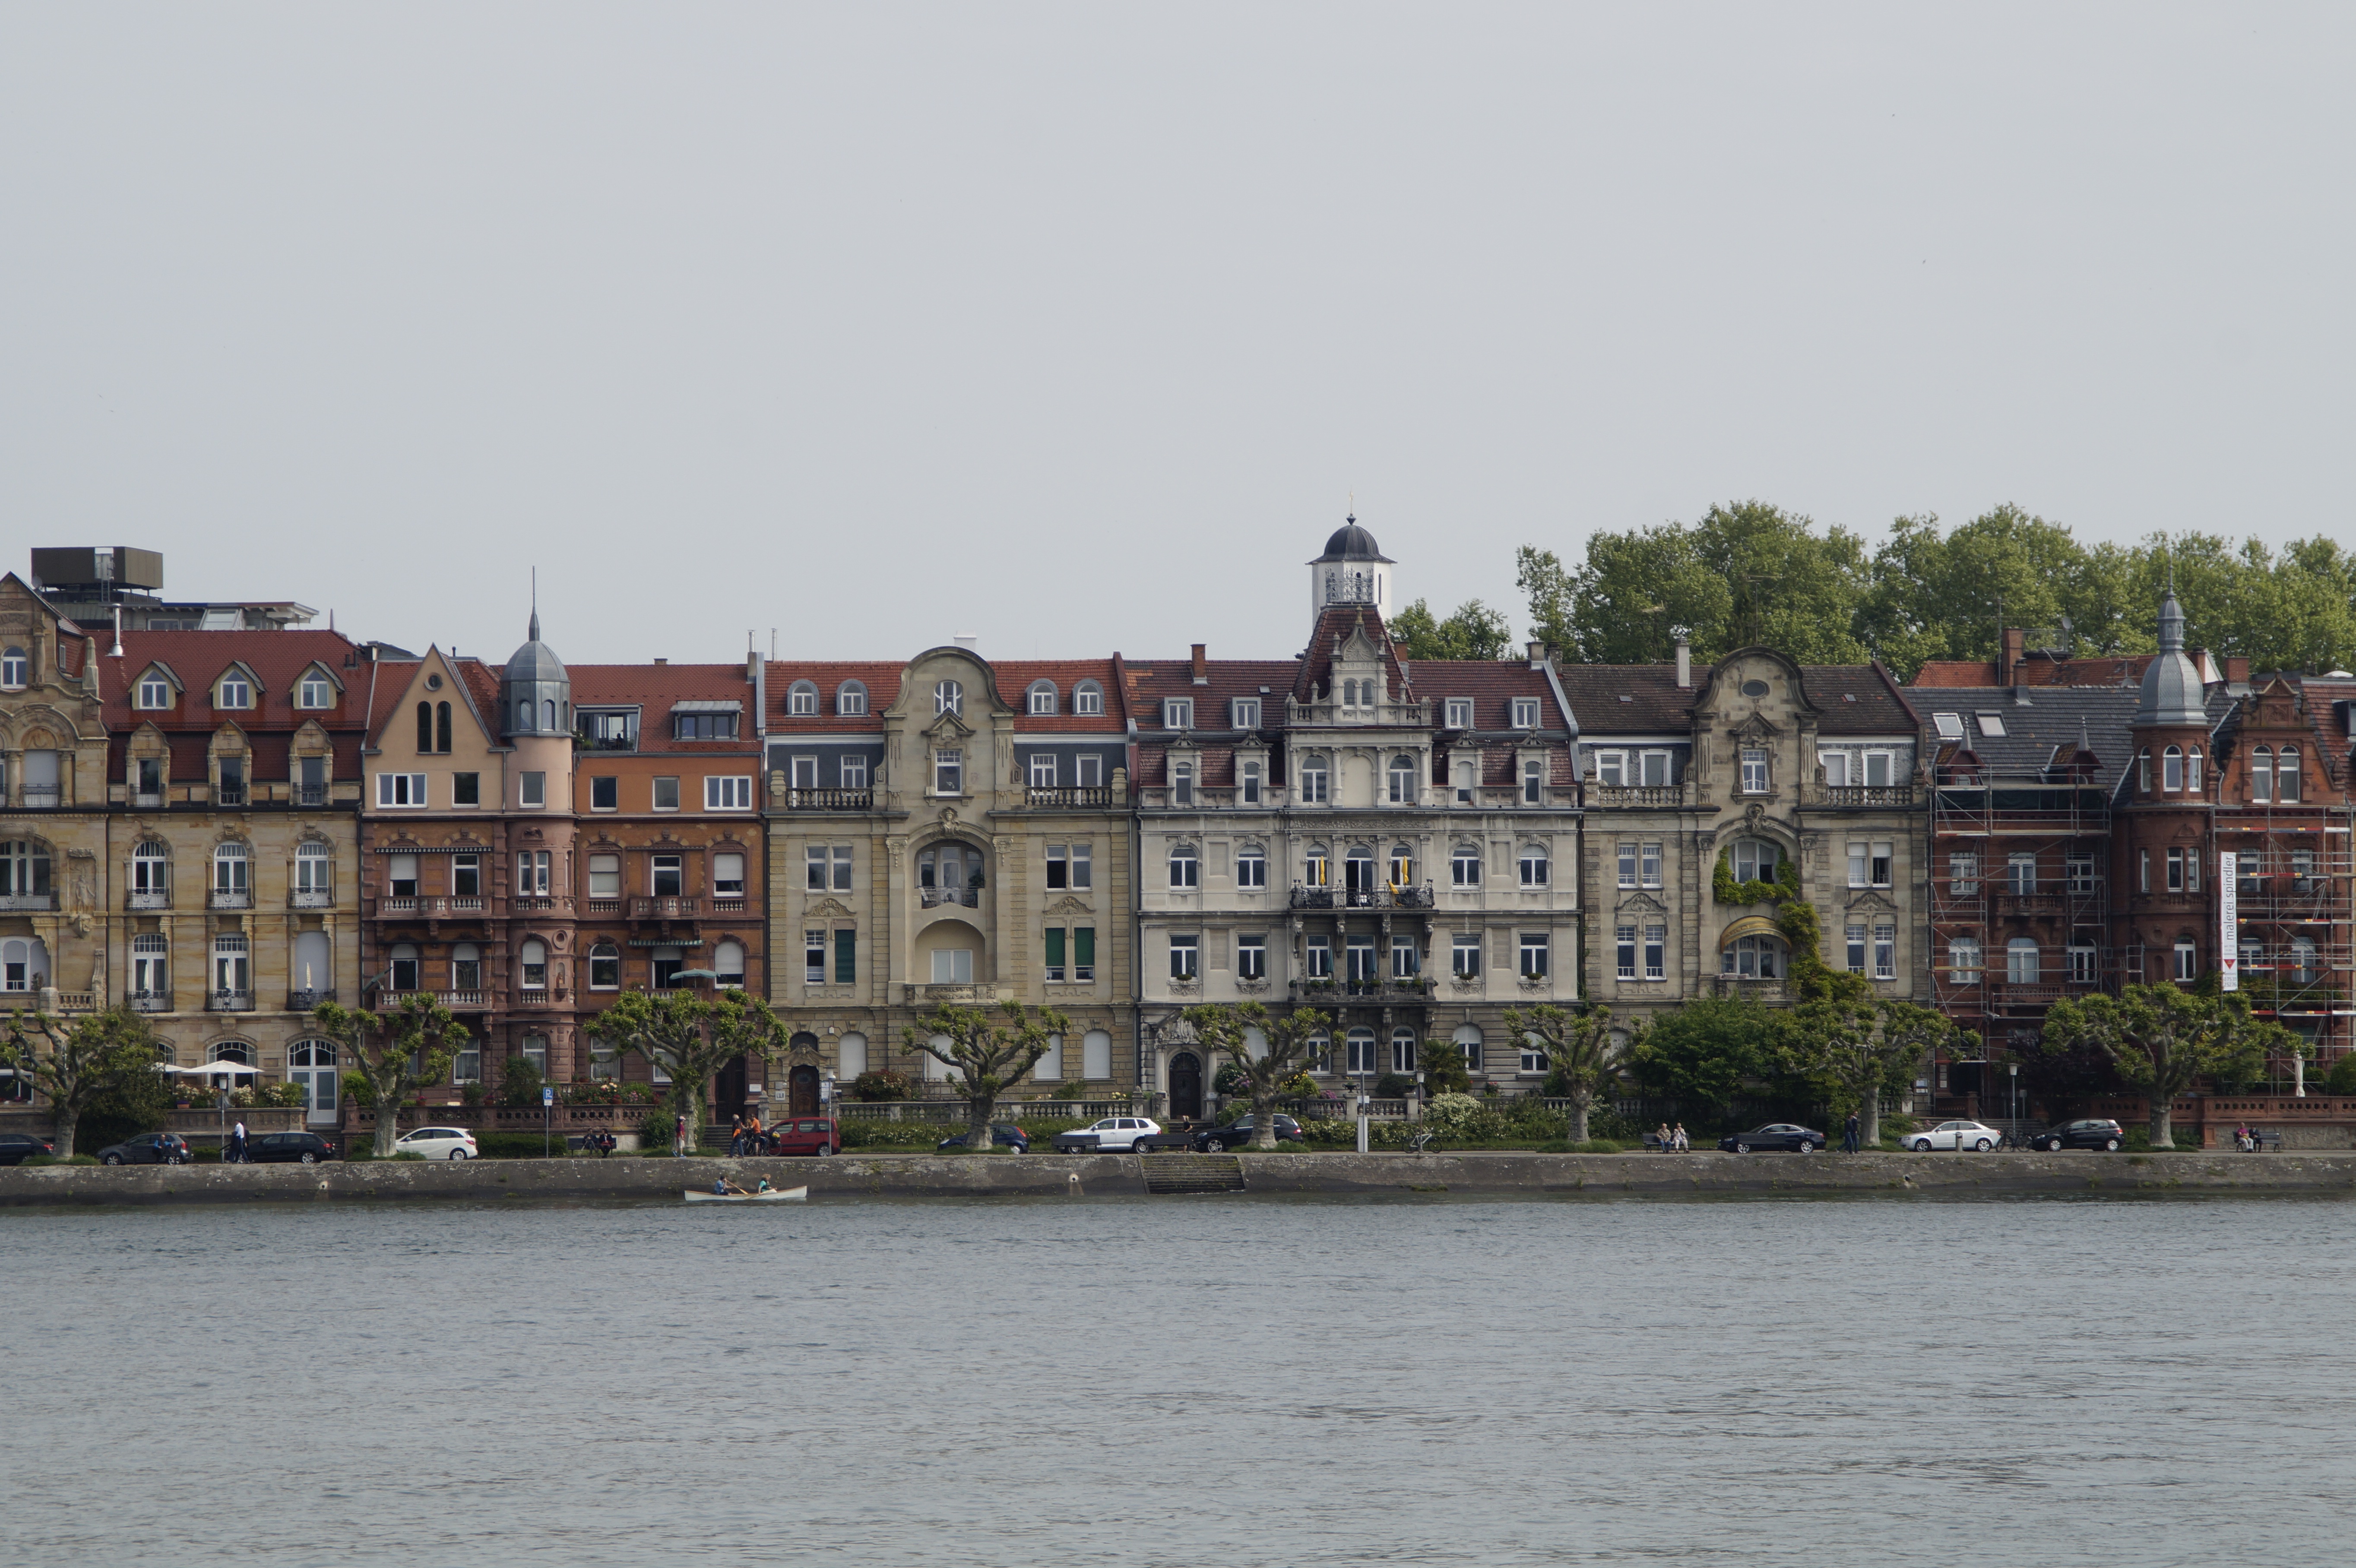
lake, town, river, canal, cityscape, vehicle, waterfront, waterway, body of water, bank, homes, channel, promenade, waters, facades, lake constance, constance, houses facades, near shore, old town historical